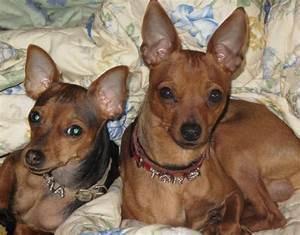
dog